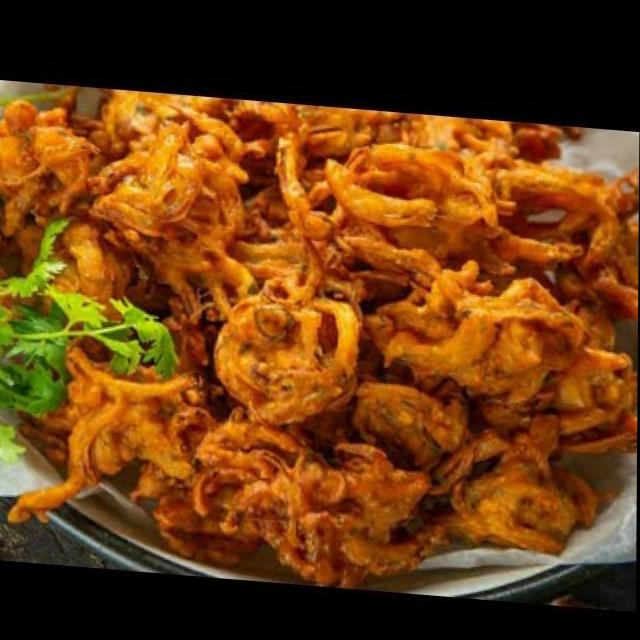
Dish: pakode